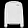
Label: Pullover